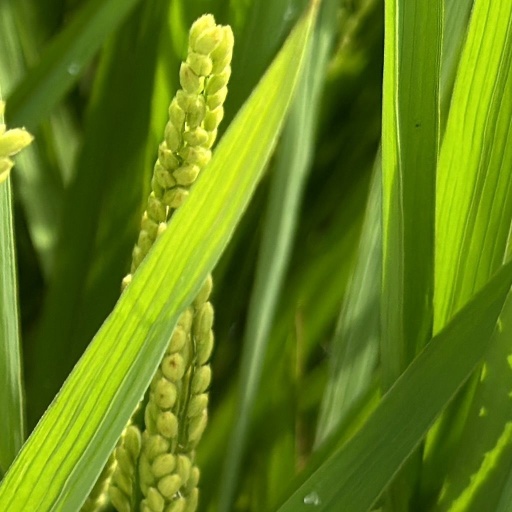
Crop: rice